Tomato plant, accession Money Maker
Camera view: vertical (180 deg); turntable rotation: 120 degrees
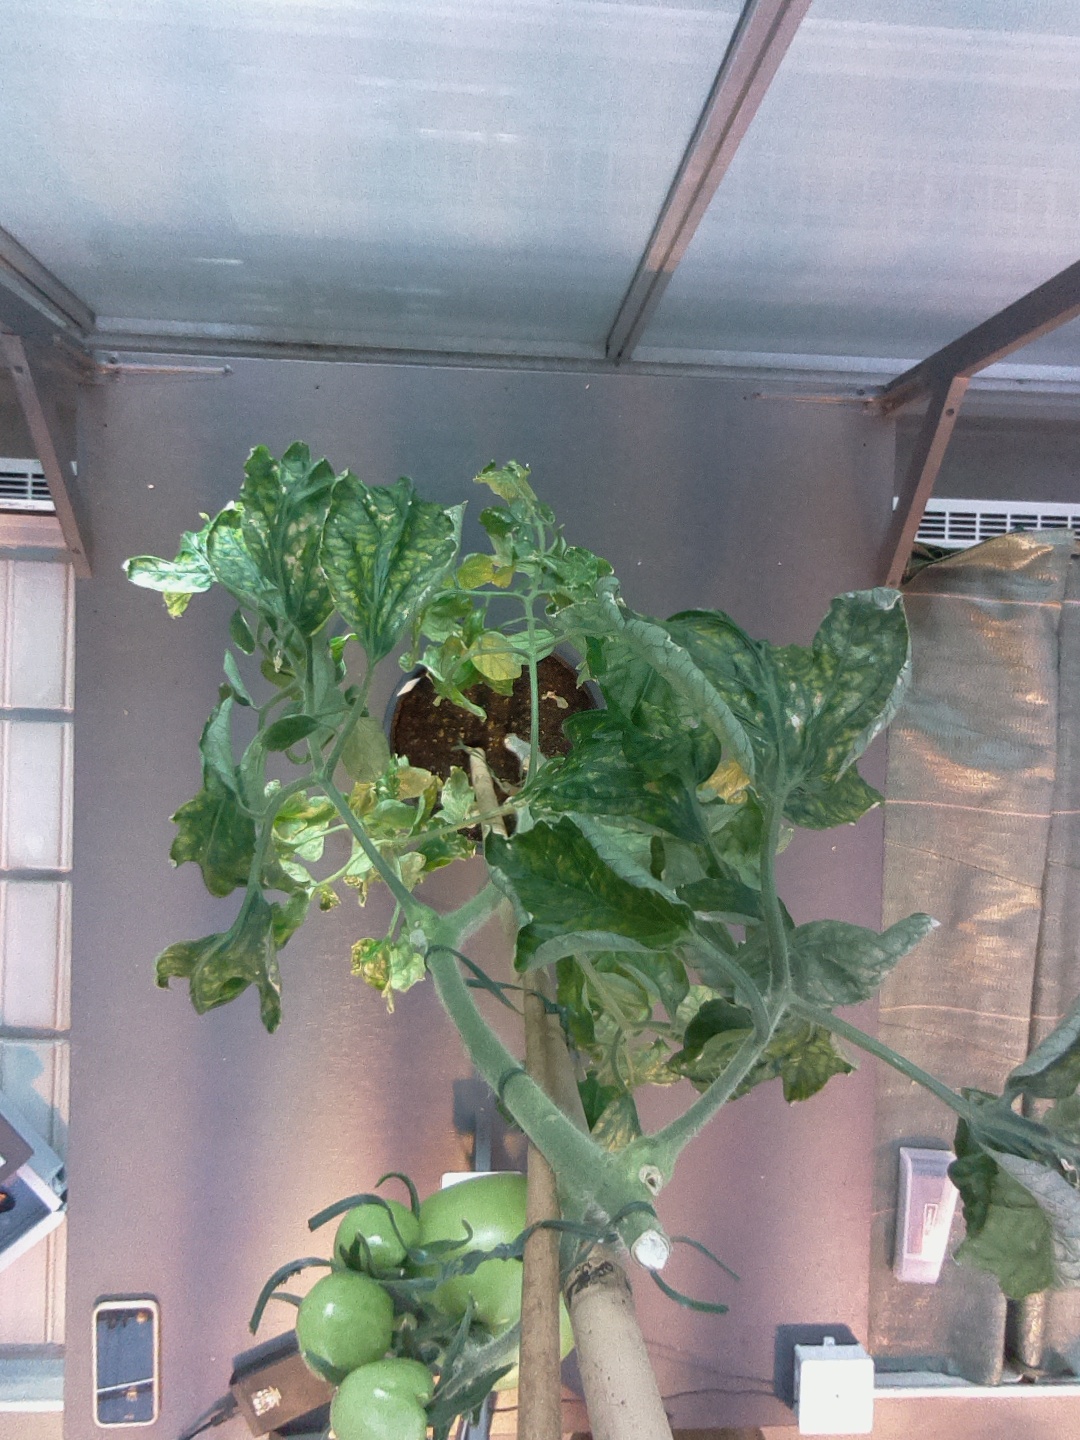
BBCH growth stage 78: 80% -90% of final fruit size